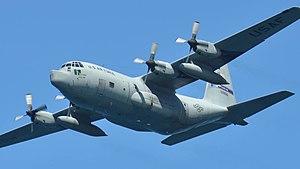
L'accident du Lockheed WC-130H aux États-Unis en 2018 s'est déroulé le 2 mai 2018 aux États-Unis. Le crash a causé la mort des neuf passagers et membres d'équipage de l'avion.